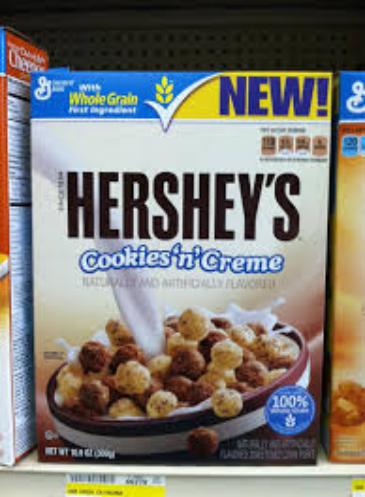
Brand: Hershey's Cookies 'n' Creme
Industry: Food